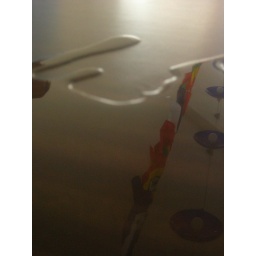
a glas was fallen down, and the water was all over the table